Arlington, Massachusetts

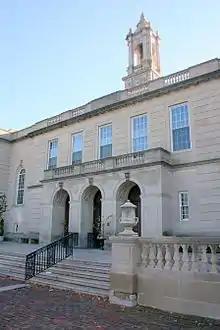
Arlington Town Hall

The Jason Russell House is a museum which remembers those 12 Americans who were killed in and around this pictured dwelling on April 19, 1775. Bullet holes are visible in the interior walls to this day.